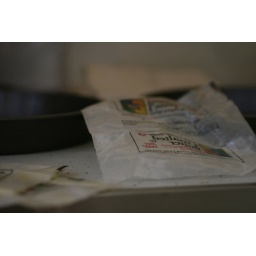
kitchen tip #1: butter wrappers that butter was softened in are perfect for greasing cake pans